Ara Pacis

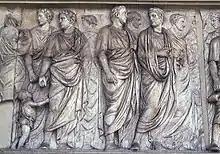
Ara Pacis: detail of the processional frieze showing priests at right and the Germanic hostage/guest (north face).

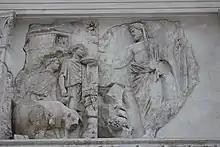
Relief showing a sacrifice performed by Aeneas or Numa Pompilius.

The exterior walls of the Ara Pacis are divided between allegorical and pseudo-historical relief panels on the upper register while the lower register comprises scenes of nature: harmonic, intertwined vines that contain wildlife and connote nature under control. The upper register of the northern and southern walls depict scenes of the emperor, his family, and members of the regime in the act of processing to or performing a sacrifice. Various figures in togas are shown with their heads covered ("capite velato"), signifying their role as both priests and sacrificiants. Other figures wear laurel crowns, traditional Roman symbols of victory. Members of individual priestly colleges are depicted in traditional garb appropriate to their office, while lictors can be identified by their iconographic "fasces". Women and children are also included among the procession; the depiction of children in Roman sculpture would have been novel at the time of the Altar's construction, evoking themes of moral and familial piety, as well as easing concerns over dynastic intentions while simultaneously introducing potential heirs to the public eye. However, despite the emphasis on family values, the anonymity of many of the women depicted enforces the male retention of power within this new age of peace.